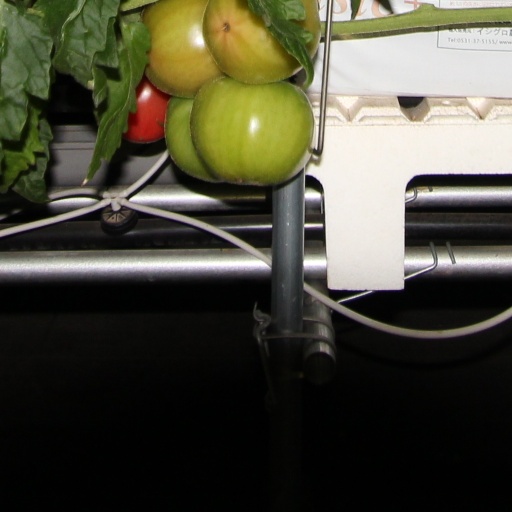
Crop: tomato